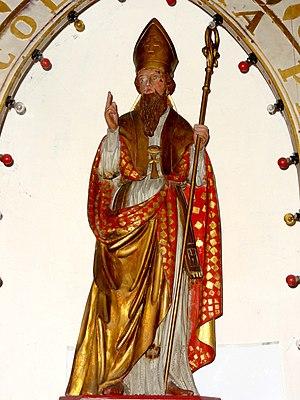
L'église Saint-Nicolas est une église catholique paroissiale située à Jonquières, en France. C'est une petite église rurale qui a été bâtie entre la fin du XIIᵉ siècle et le début du XIIIᵉ siècle, et largement reconstruite après la Guerre de Cent Ans, au premier quart du XVIᵉ siècle, avec une nouvelle consécration au début de l'année 1522. À l'extérieur, c'est le style gothique qui domine. À l'intérieur, il se mêle au style gothique flamboyant, qui est d'une facture rustique dans la nef et ses bas-côtés, et plus soigné pour la voûte de la croisée du transept et les clés de voûte du transept et de l'abside. Il n'y a pas de clocher à proprement parler, mais seulement une flèche de charpente ; le portail est presque fruste ; et les rares chapiteaux sculptés sont d'une grande simplicité. Sur le plan architectural, l'église Saint-Nicolas est donc de faible intérêt, d'autant plus que les voûtes de la nef et des bas-côtés sont des pastiches néogothiques de 1879. Toute la richesse de l'église sont ses seize vitraux polychromes, que l'abbé Deligny, curé de Jonquières, a confectionné lui-même entre 1849 et 1859.